Ganglion cyst

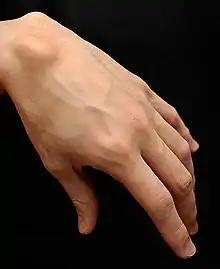
Cyst on dorsum of left hand close to the wrist

A ganglion cyst is a fluid-filled bump associated with a joint or tendon sheath. It most often occurs at the back of the wrist, followed by the front of the wrist.